Guguan

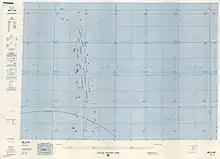
Map including Guguan (DMA, 1983)

Guguan is roughly circular in shape, with a length of and a width of and an area of . The island consists of two stratovolcanoes, the southern of which having a height of above sea level, and the northern of which having a height of